Arthur Adams (comics)

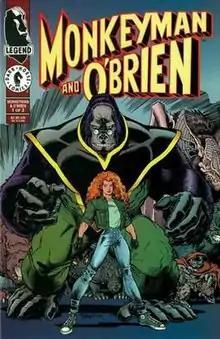
Cover art to "Monkeyman and O'Brien" #1 (July 1996), Adams' creator-owned work, which was published by Dark Horse Comics as part of the Legend imprint

In the early 1990s, Adams and Mignola were contacted by Erik Larsen, who invited them to produce books of their own creation for Image Comics, which Larsen and a group of other artists formed to publish creator-owned books. Adams had never before considered producing his own original material, as he preferred to illustrate the properties he enjoyed as a child. However, his talks with Larsen convinced him to create "Monkeyman and O'Brien", a duo similar in concept to "Angel and the Ape". The stories star San Francisco native Ann Darrow O'Brien, whose name is a tribute to Fay Wray's character from "King Kong" and that film's special effects creator Willis O'Brien, and Axewell Tiberius, a super-intelligent gorilla man from another dimension. The duo finds itself embroiled in a variety of adventures typical of classic B-movies, often featuring the type of movie monsters Adams is fond of, such as the subterranean Shrewmanoid and the extraterrestrial Froglodytes. Despite the offer from Image, Adams and Mignola (the latter of whom created Hellboy, which had been rejected by DC Comics), took their ideas to Dark Horse, for whom Adams had already done work, as it would allow them to collaborate with creators they admired, such as Frank Miller and John Byrne. Together with Paul Chadwick, Mike Allred, Dave Gibbons, and Geof Darrow, the creators formed Legend, a creator-owned imprint of Dark Horse. After an initial 1993 appearance in "San Diego Comic Con Comics" #2, "Monkeyman and O'Brien" appeared in installments in "Dark Horse Presents" #80 in 1993 and "Dark Horse Insider" #27 in 1994. The duo's first appearance under the Legend imprint was an ongoing backup story in Mike Mignola's 1994 "" miniseries. They would eventually graduate to their own self-titled miniseries in 1996. When first producing the series, Adams had on hand the "Marvel Monsterworks" reprint of the Atlas Comics monster stories "Where Monsters Dwell" and "Creatures on the Loose" for inspiration. Although the Legend imprint ceased in 1998, "Monkeyman and O'Brien" continued to appear in print, sometimes in crossover stories with other comics characters, as in "Savage Dragon" #41 (September 1997) by Erik Larsen, and "Gen/MonkeyMan and O'Brien" (1998), both published by Image Comics, the latter of which Adams wrote and drew for Wildstorm Productions.